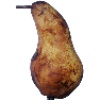
Label: Pear Abate 1